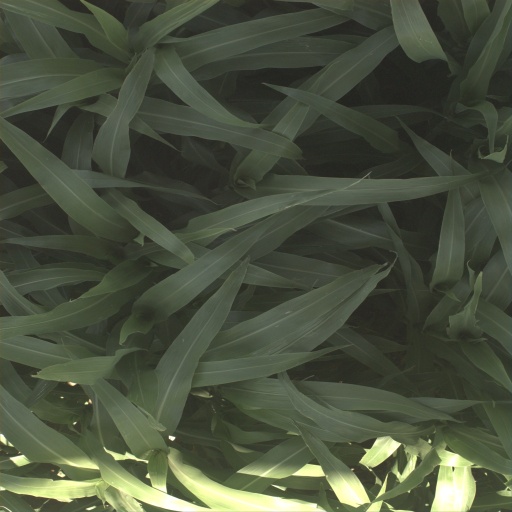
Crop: sorghum